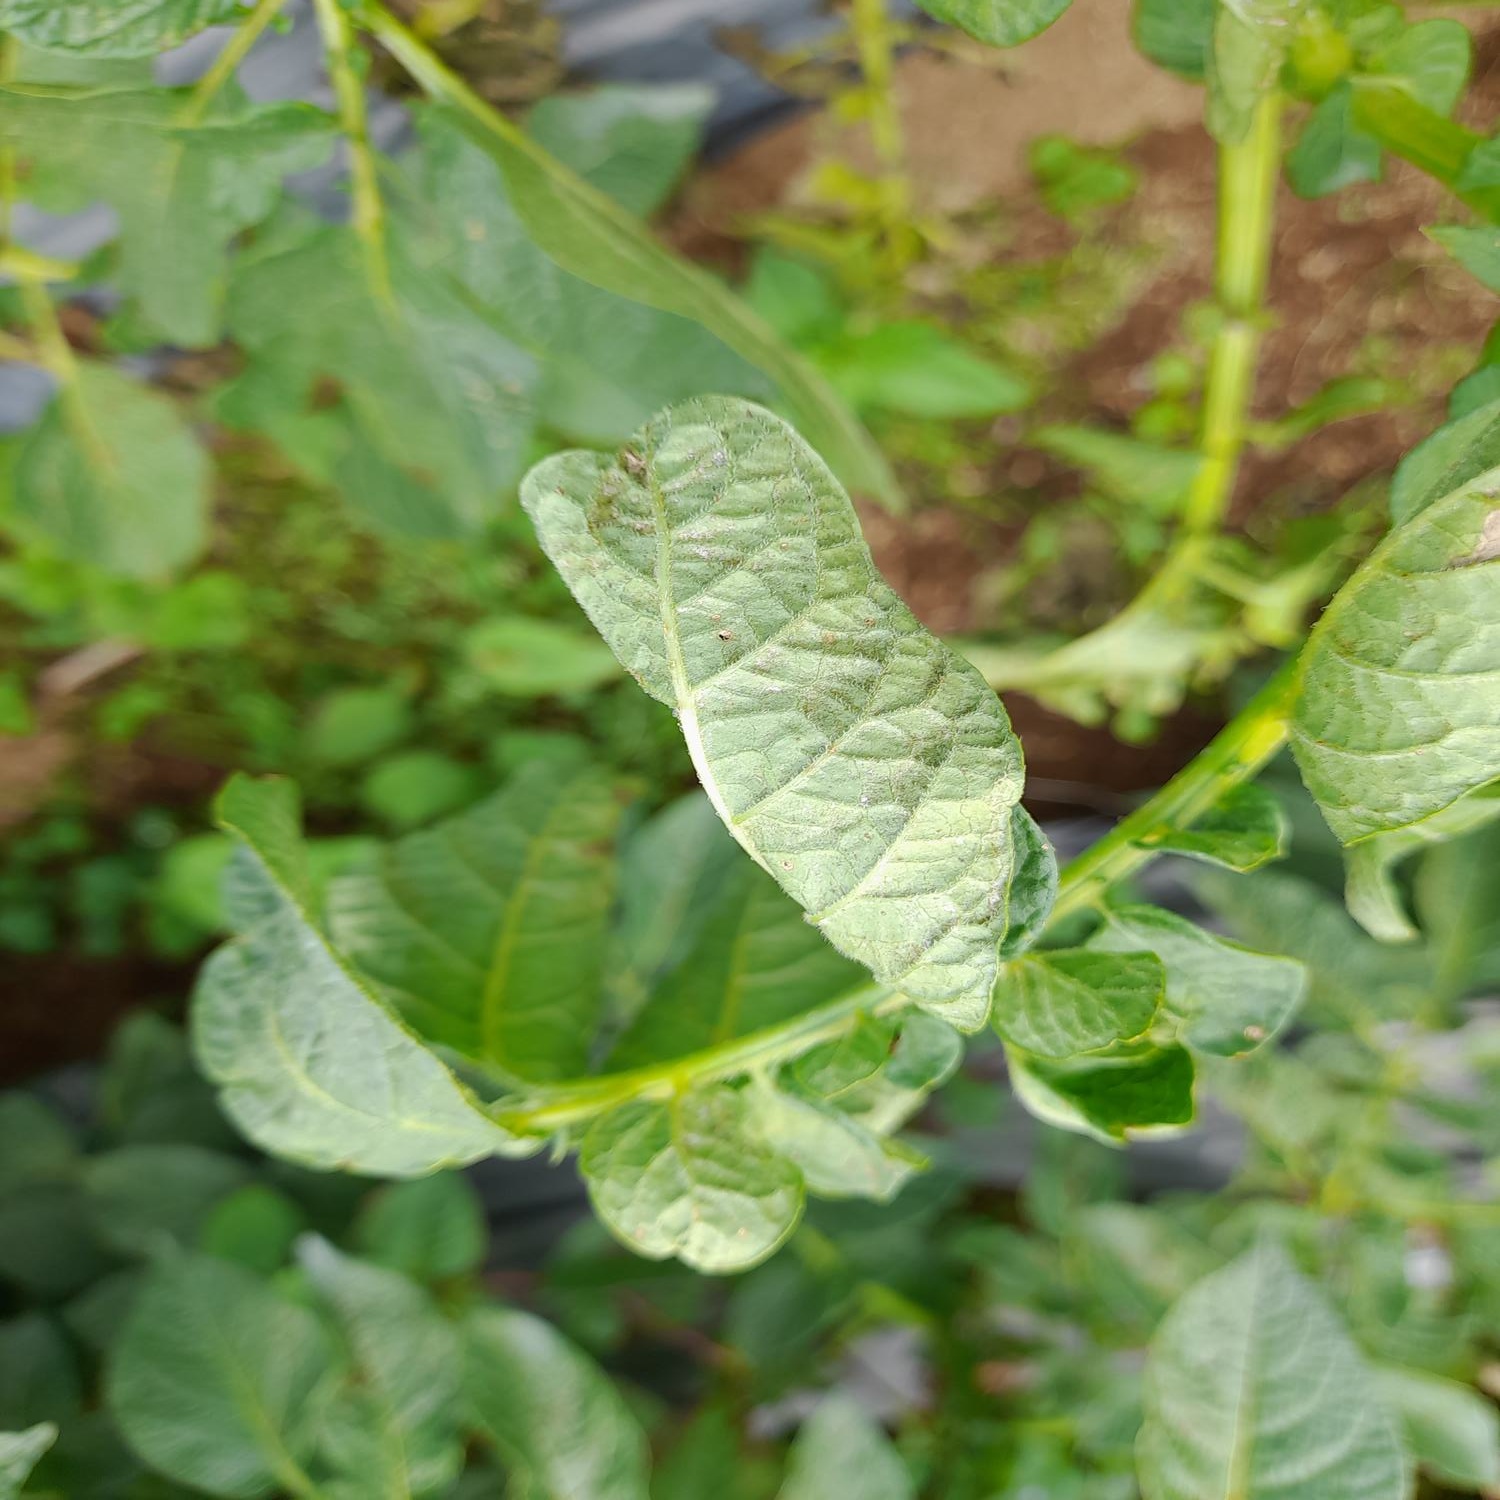
Etiqueta: Pudricion_Parda